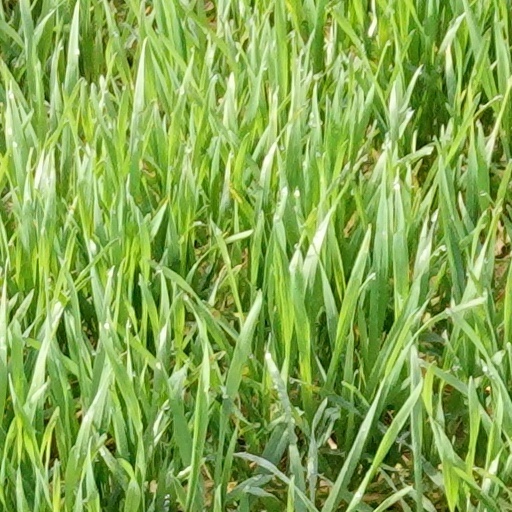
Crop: wheat